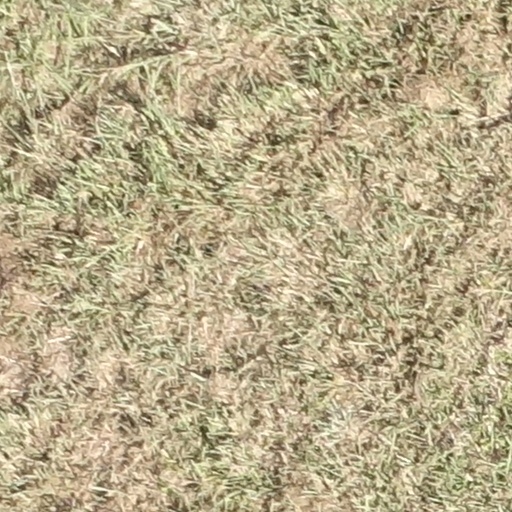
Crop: sorghum